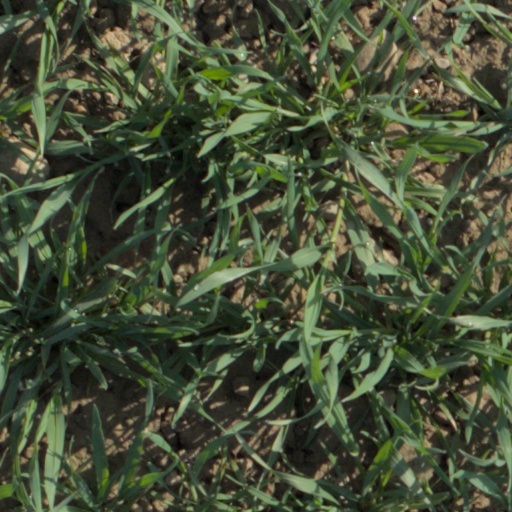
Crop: wheat